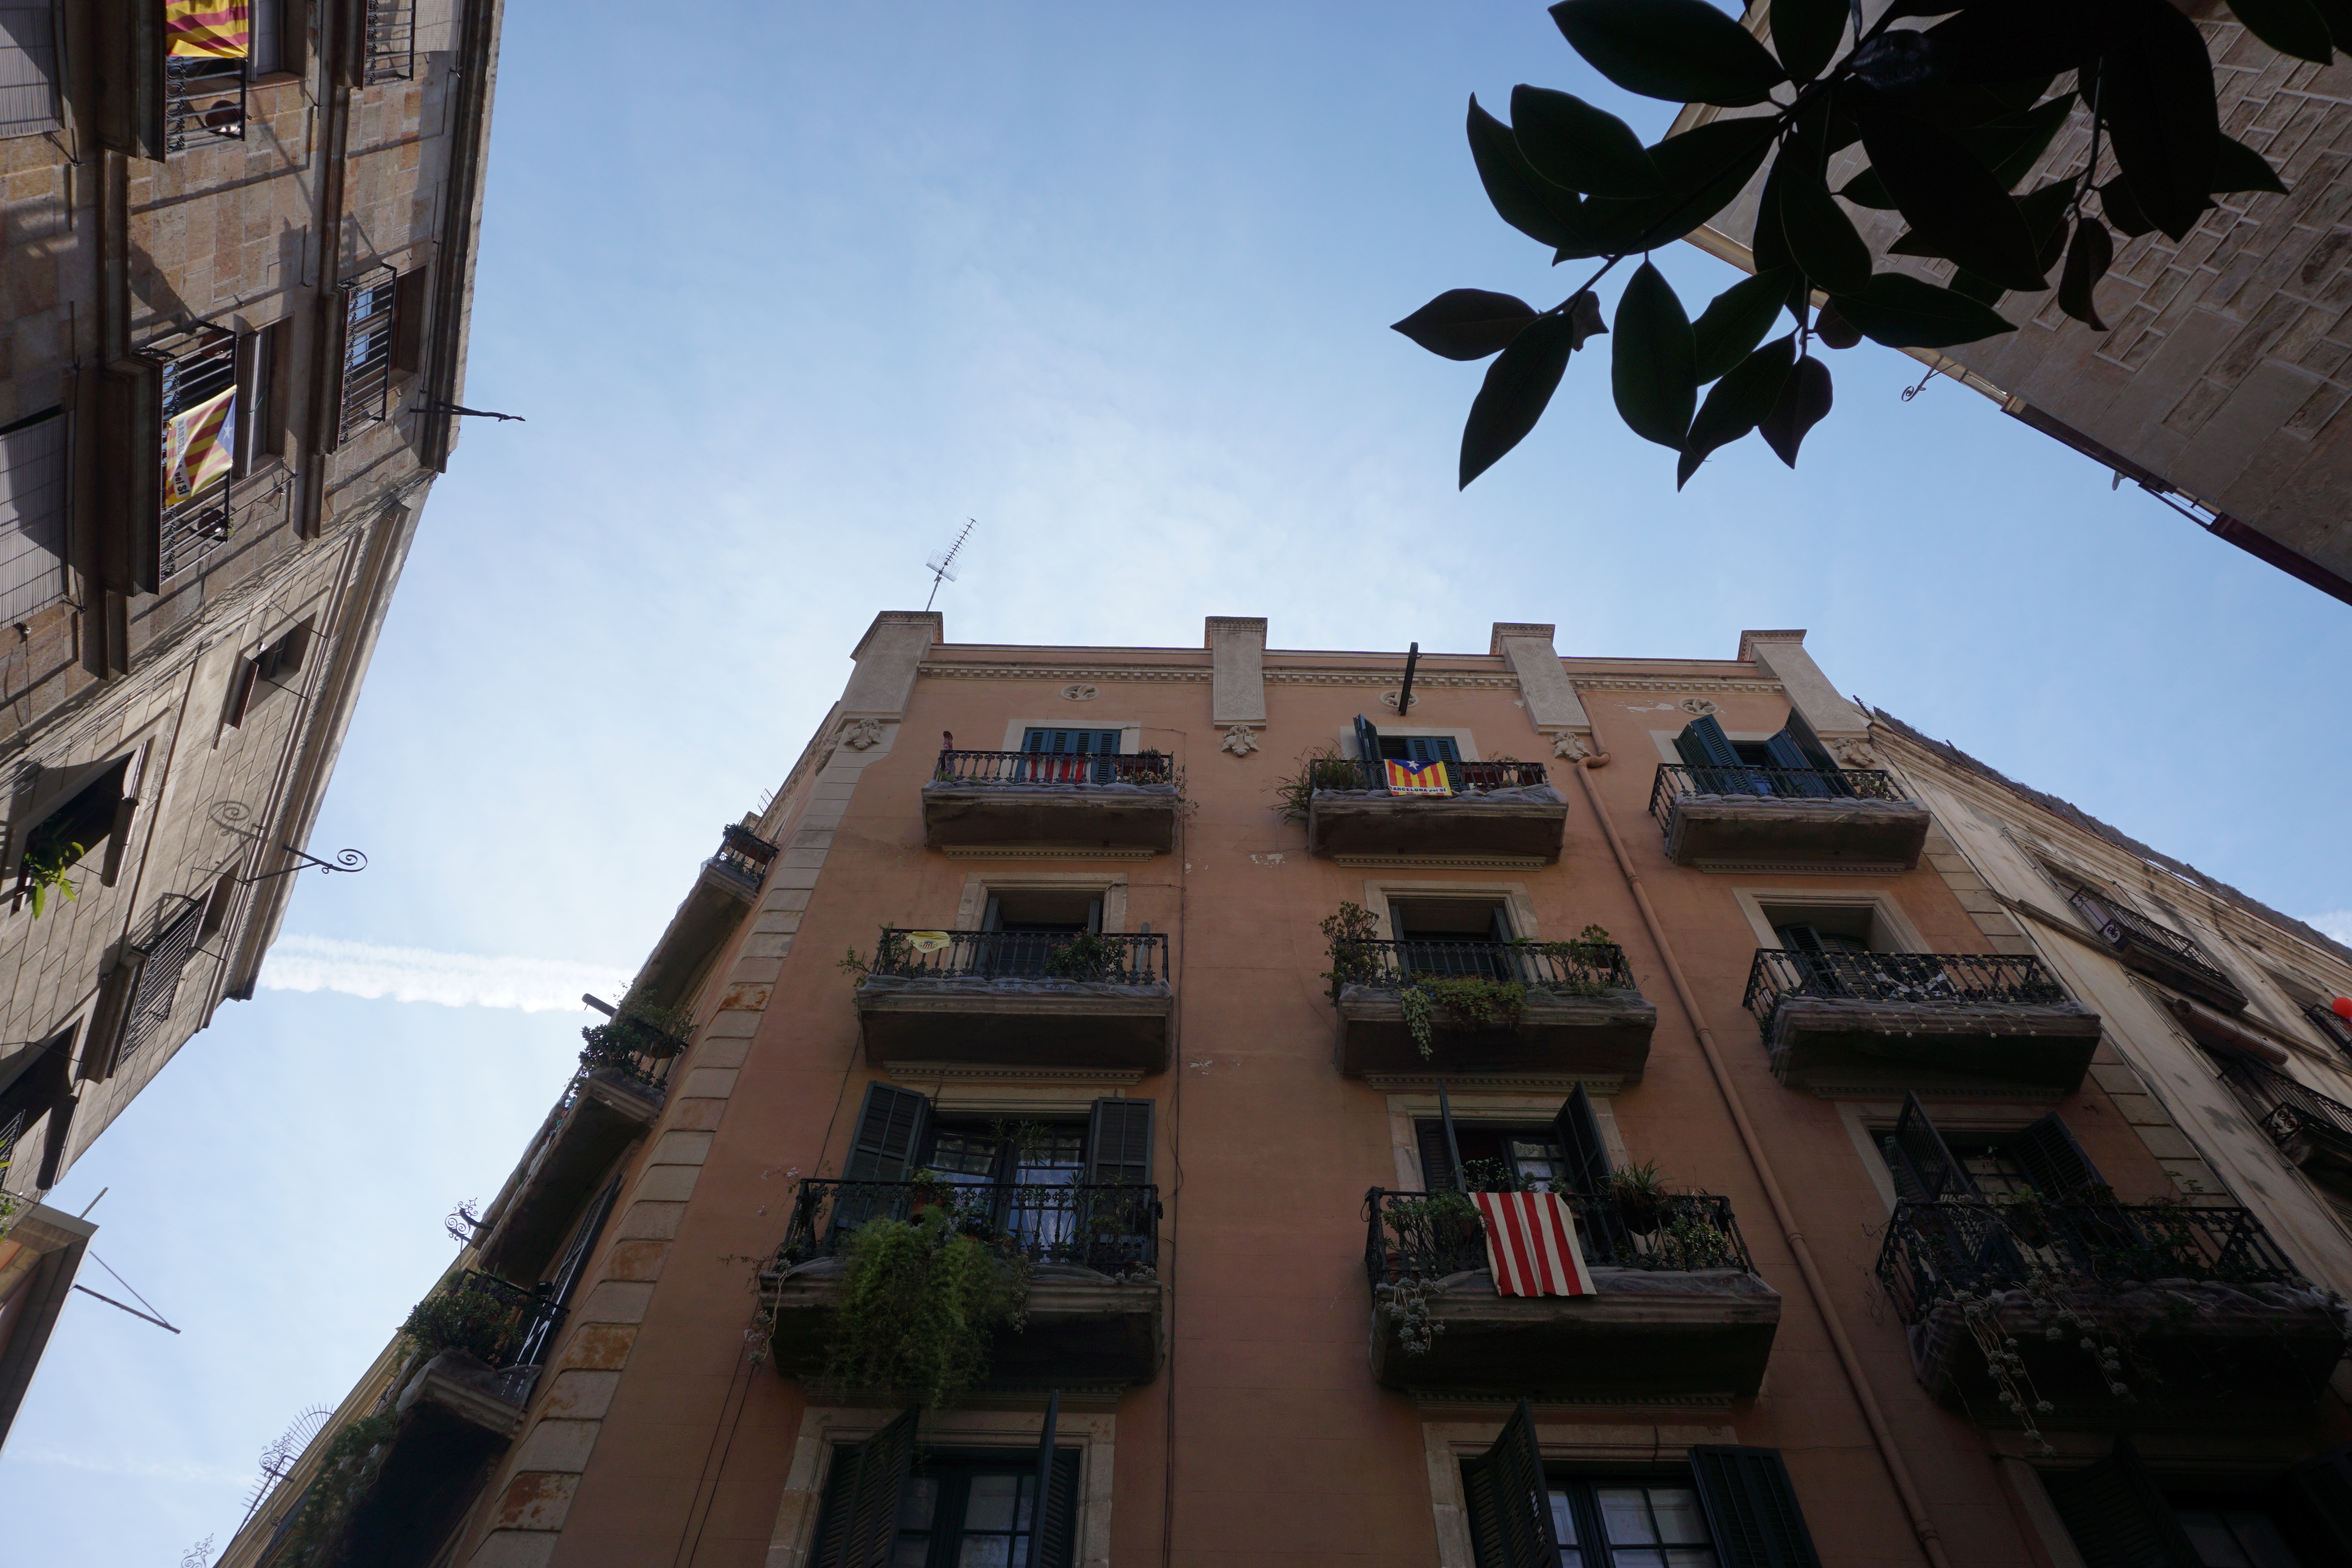
architecture, house, town, roof, building, city, skyscraper, downtown, travel, facade, tourism, condominium, neighbourhood, urban area